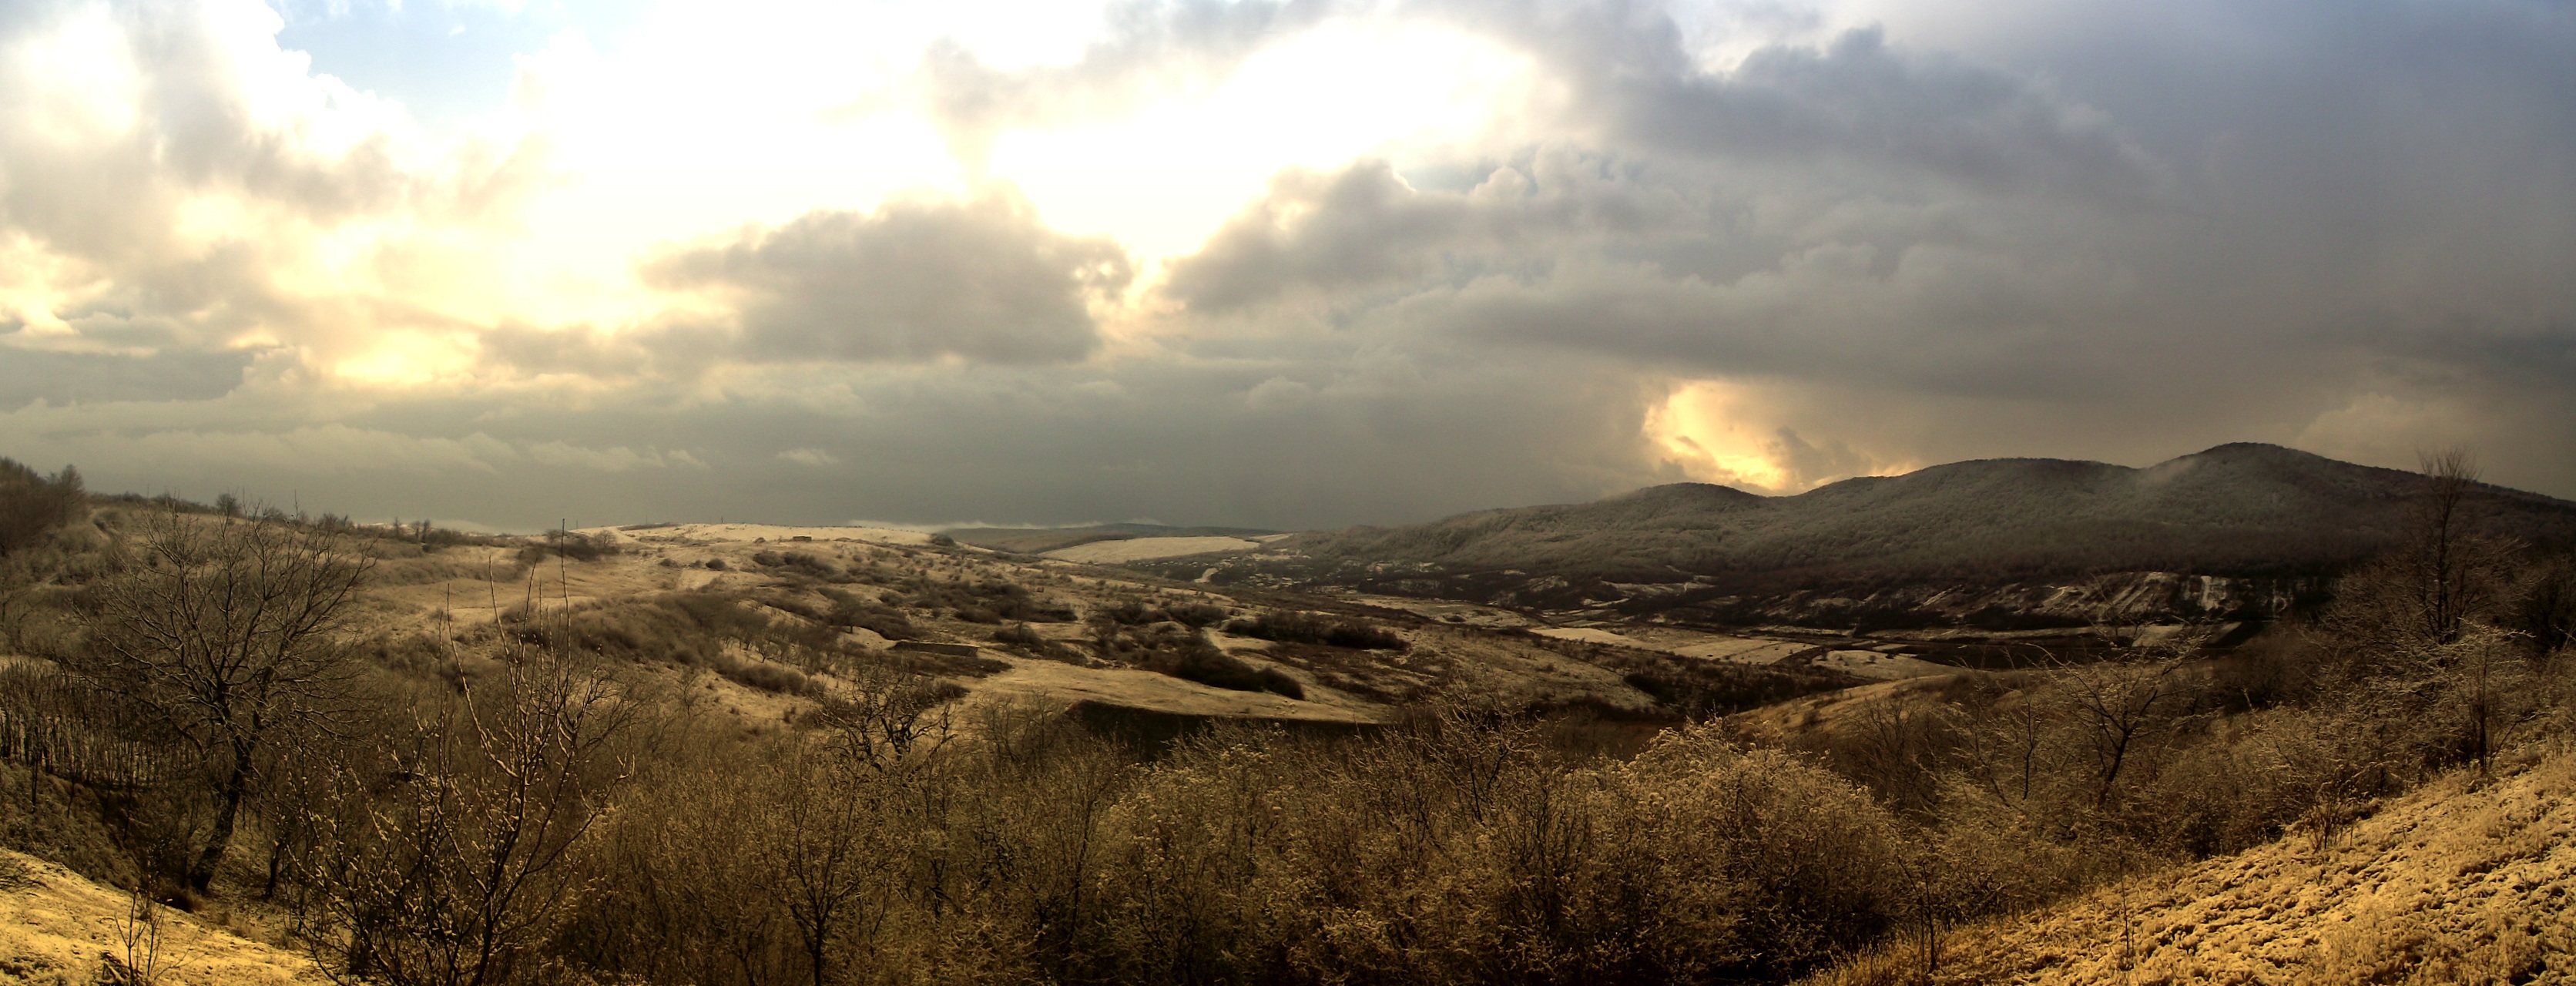
landscape, sea, nature, rock, horizon, wilderness, mountain, cloud, sky, sunrise, sunset, sunlight, morning, hill, dawn, dusk, evening, weather, ridge, clouds, plateau, rural landscape, rural area, atmospheric phenomenon, mountainous landforms